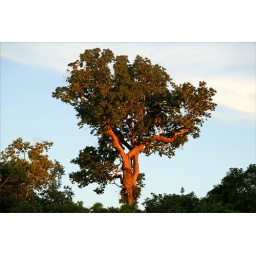
Machimangua tree in the golden light